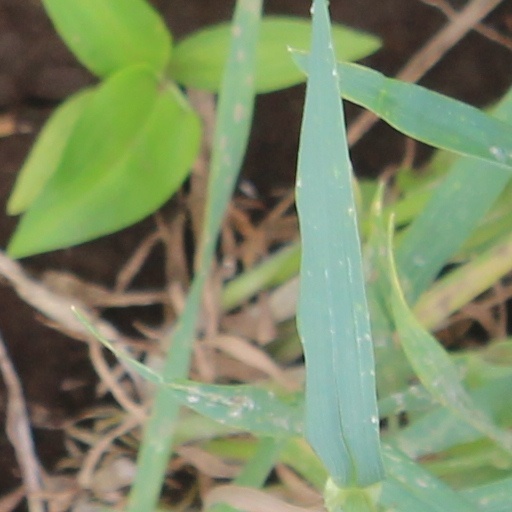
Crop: wheat